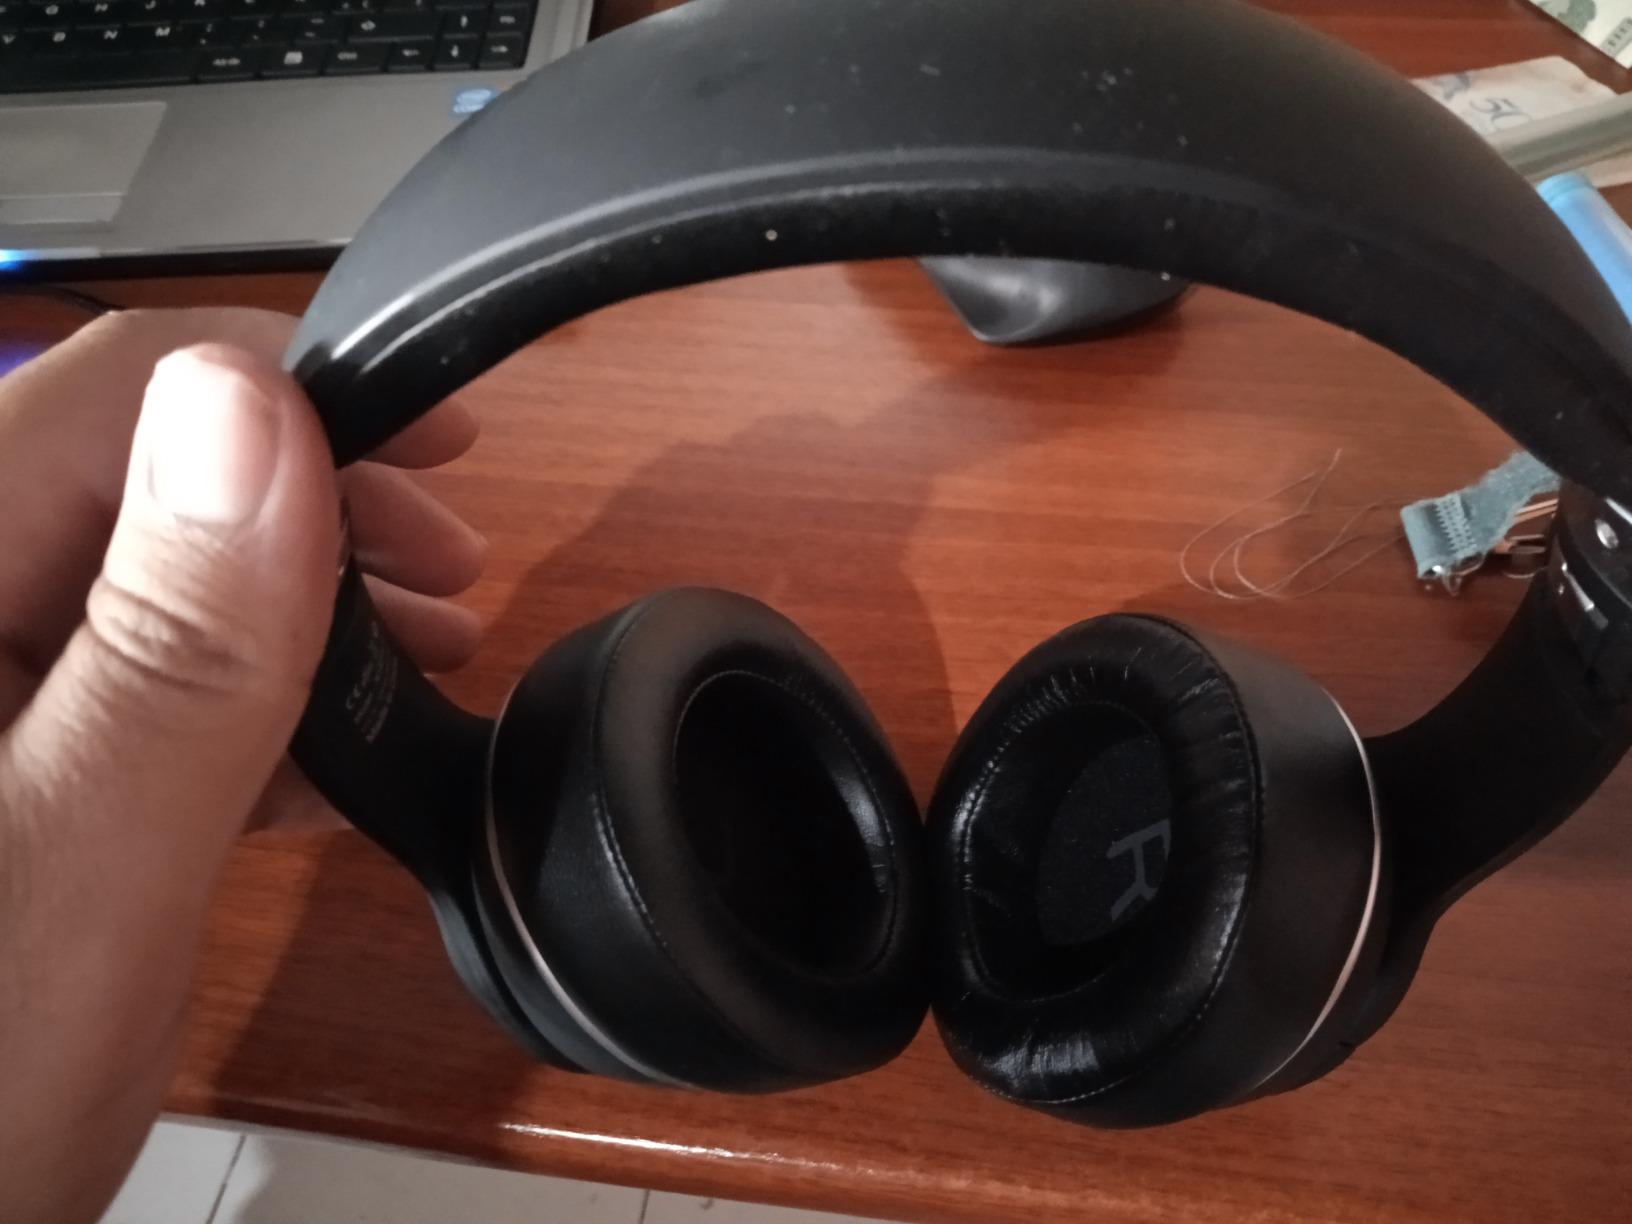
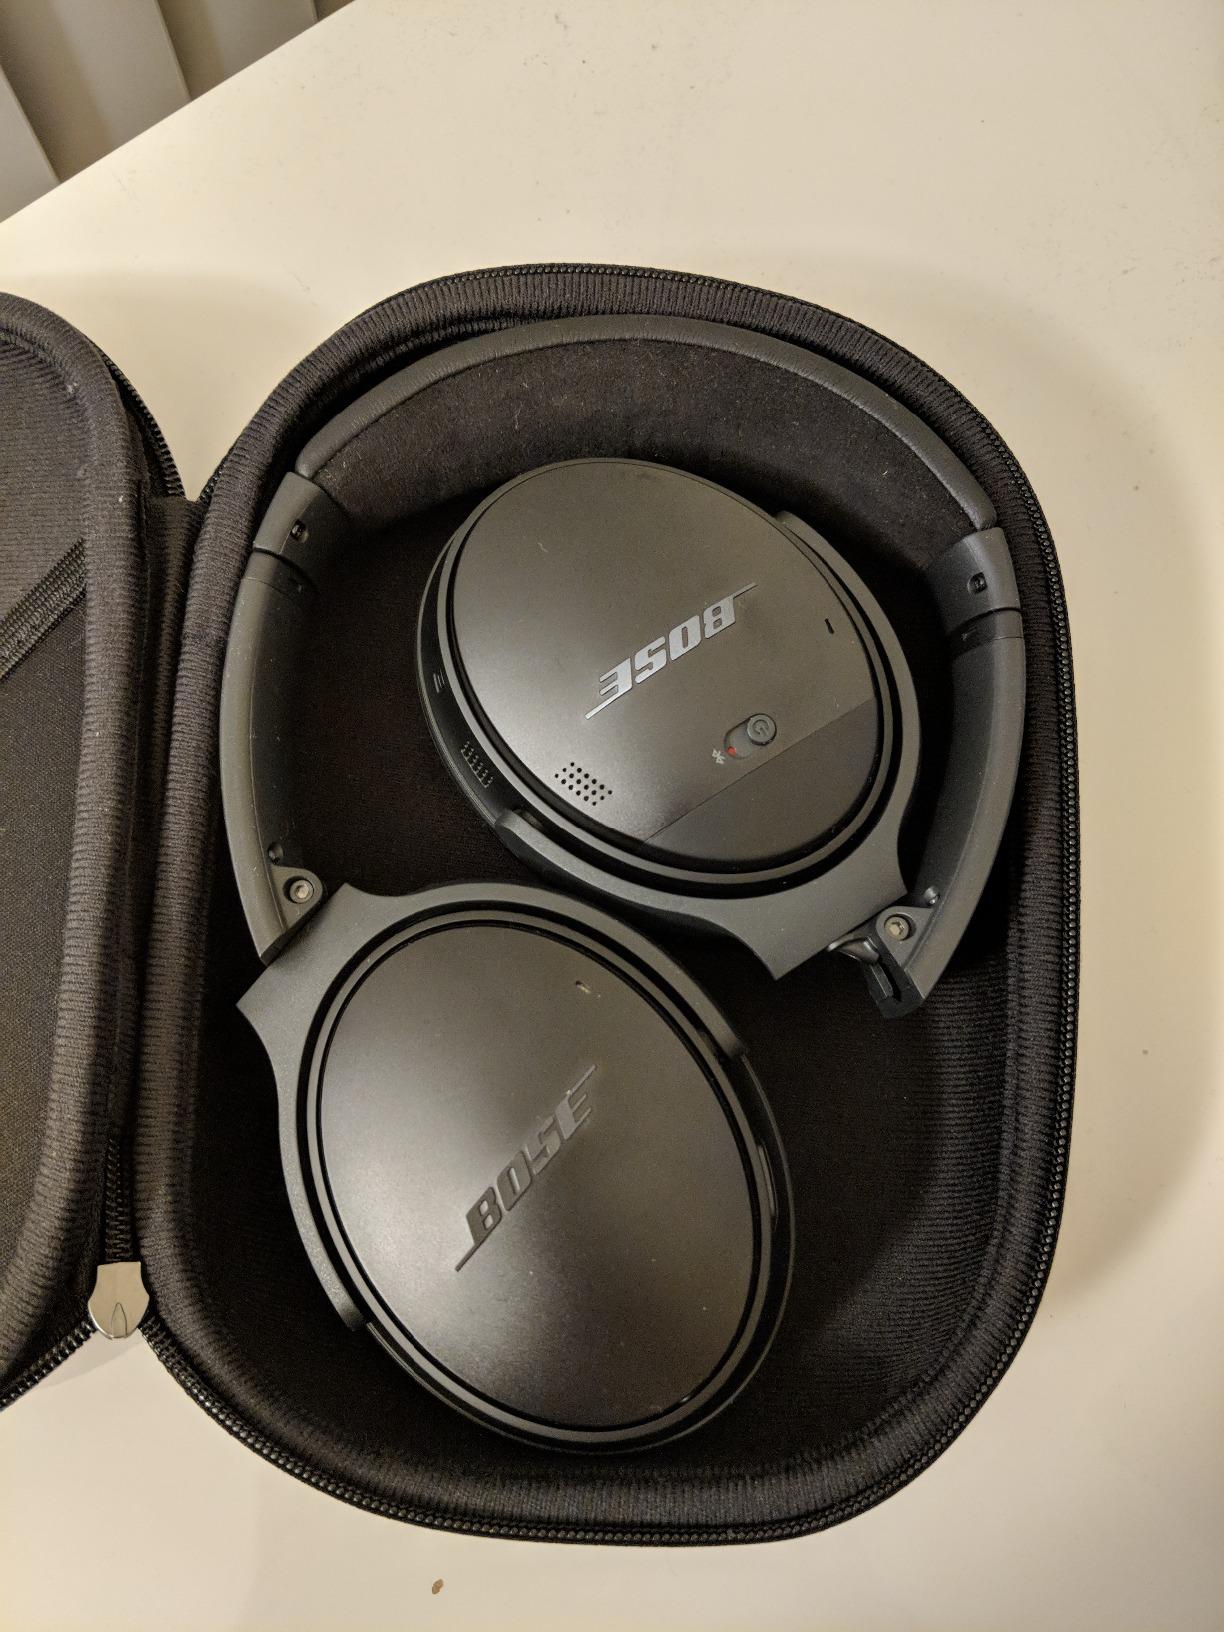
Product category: headphones
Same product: no